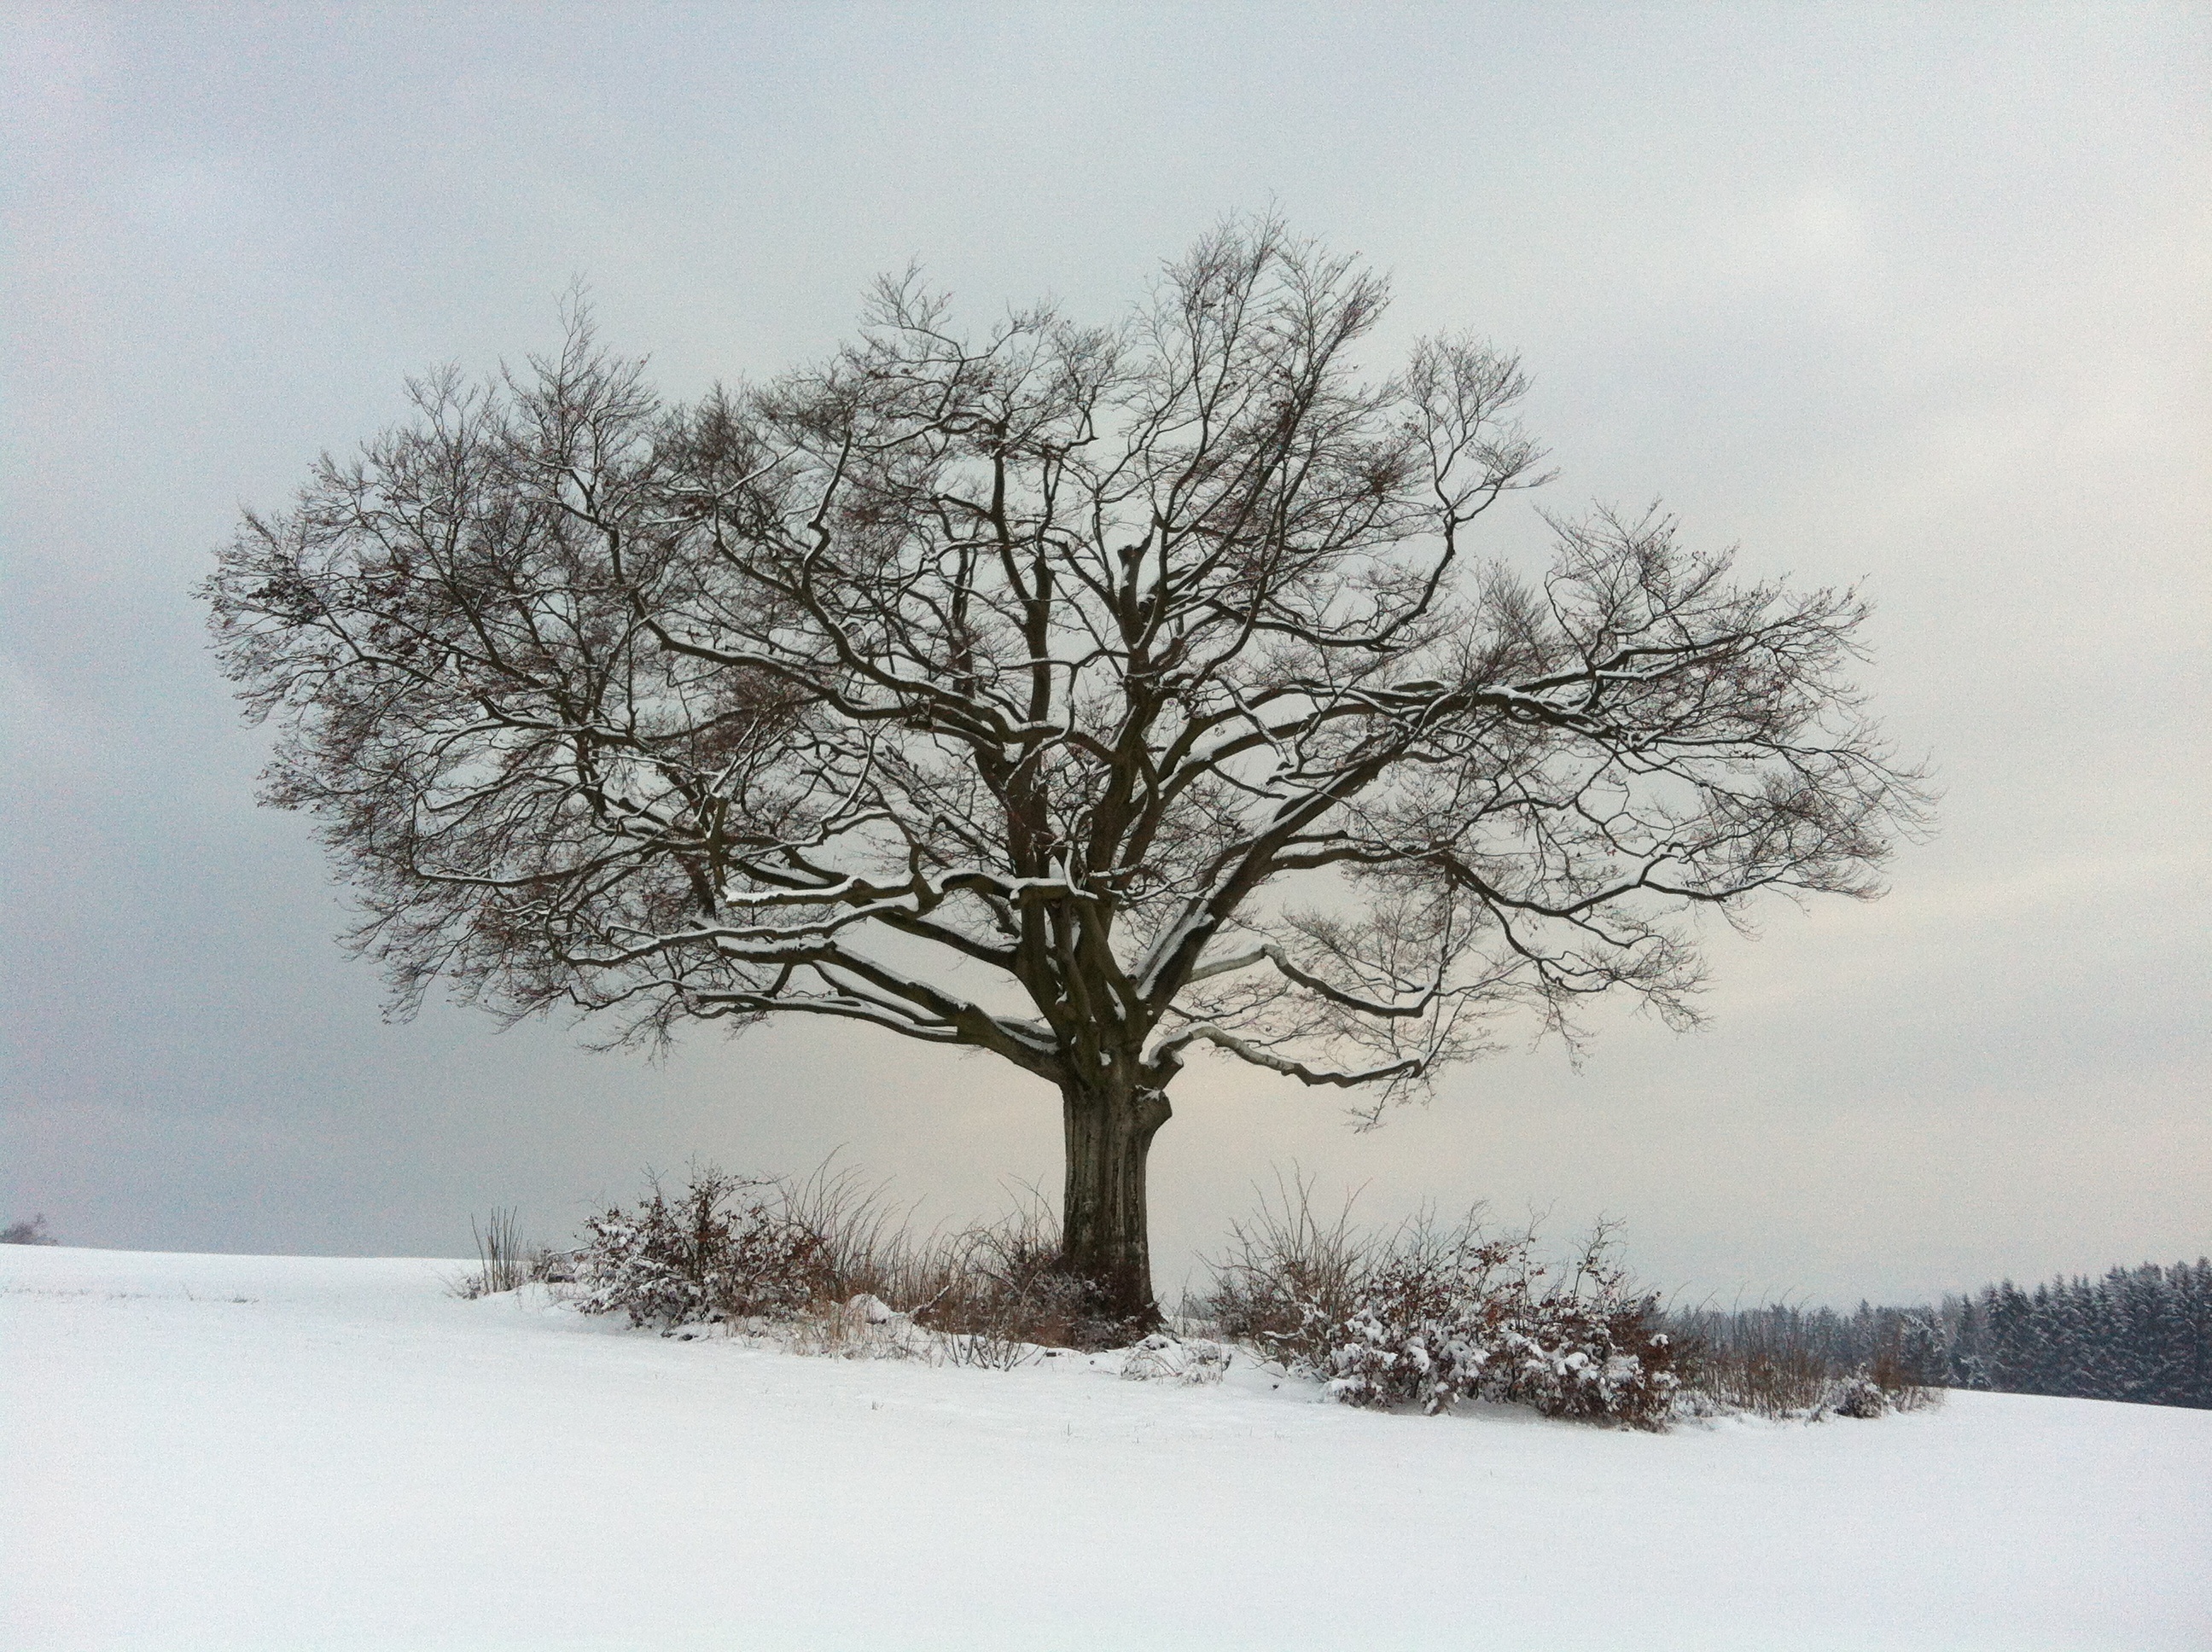
tree, nature, branch, snow, cold, winter, plant, white, frost, weather, season, blizzard, wintry, freezing, atmospheric phenomenon, woody plant, winter storm